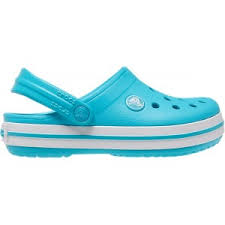
Label: Clog